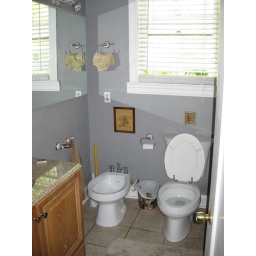
bathroom in front of house -- includes a bidet!